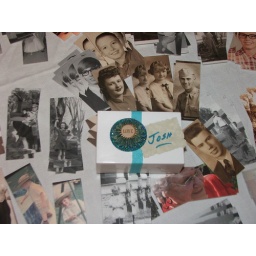
I used the white plastic box Moo minis come in for some of the gifts, they hold more.